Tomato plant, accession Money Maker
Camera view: bottom (45 deg); turntable rotation: 240 degrees
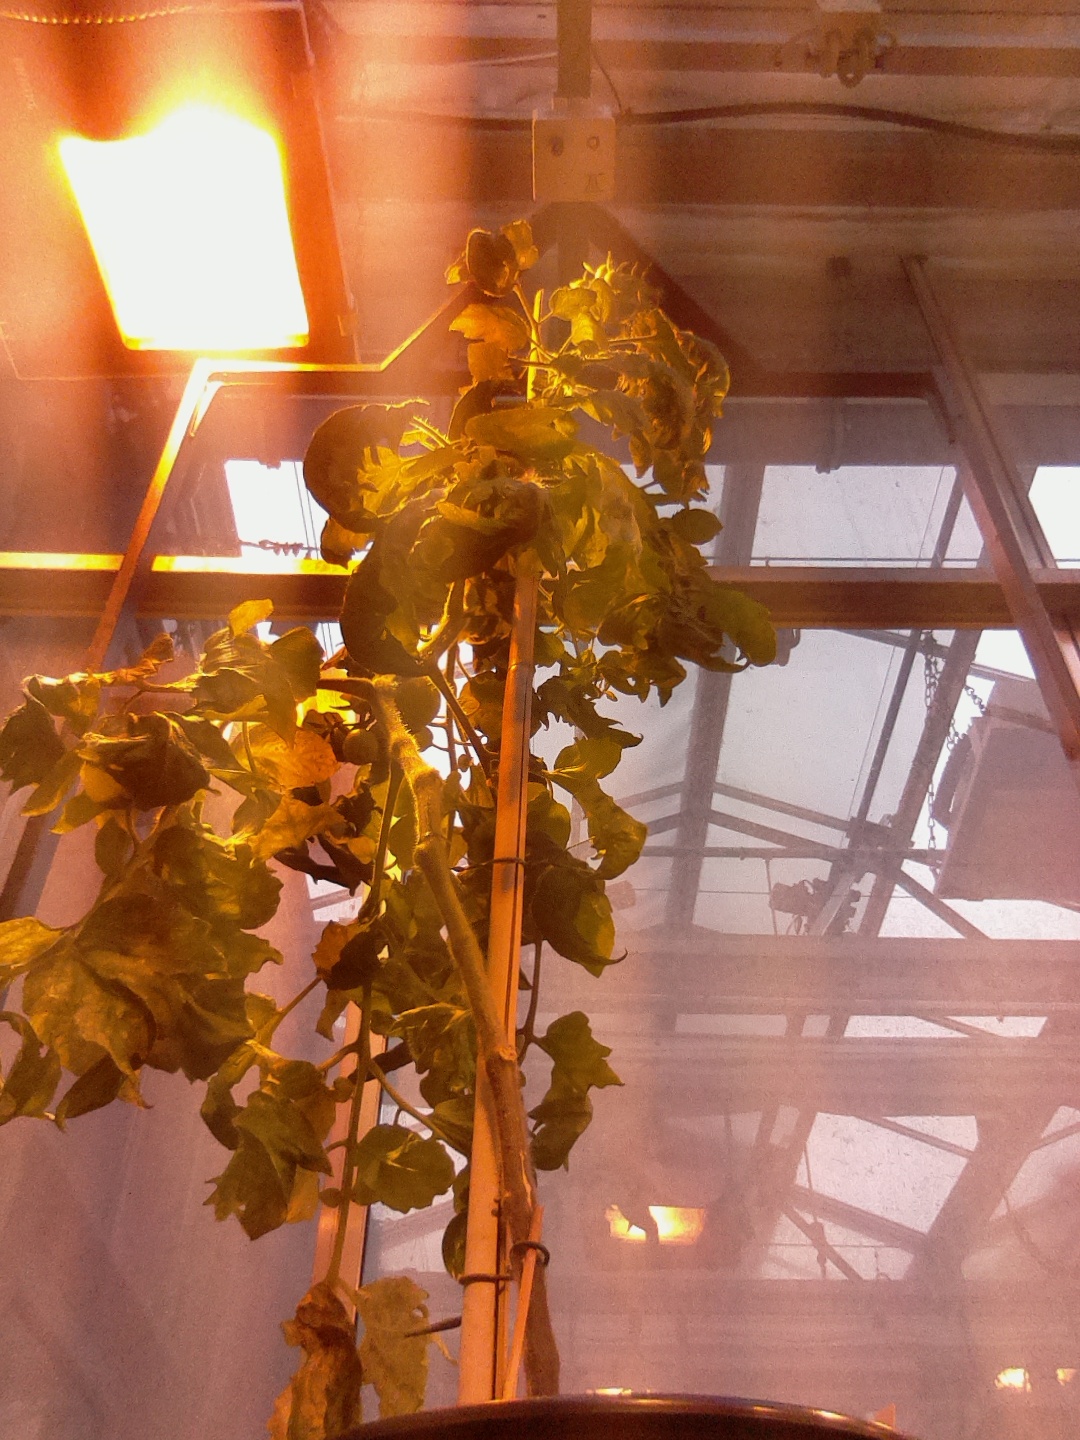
BBCH growth stage 73: 30%-40% of final fruit size